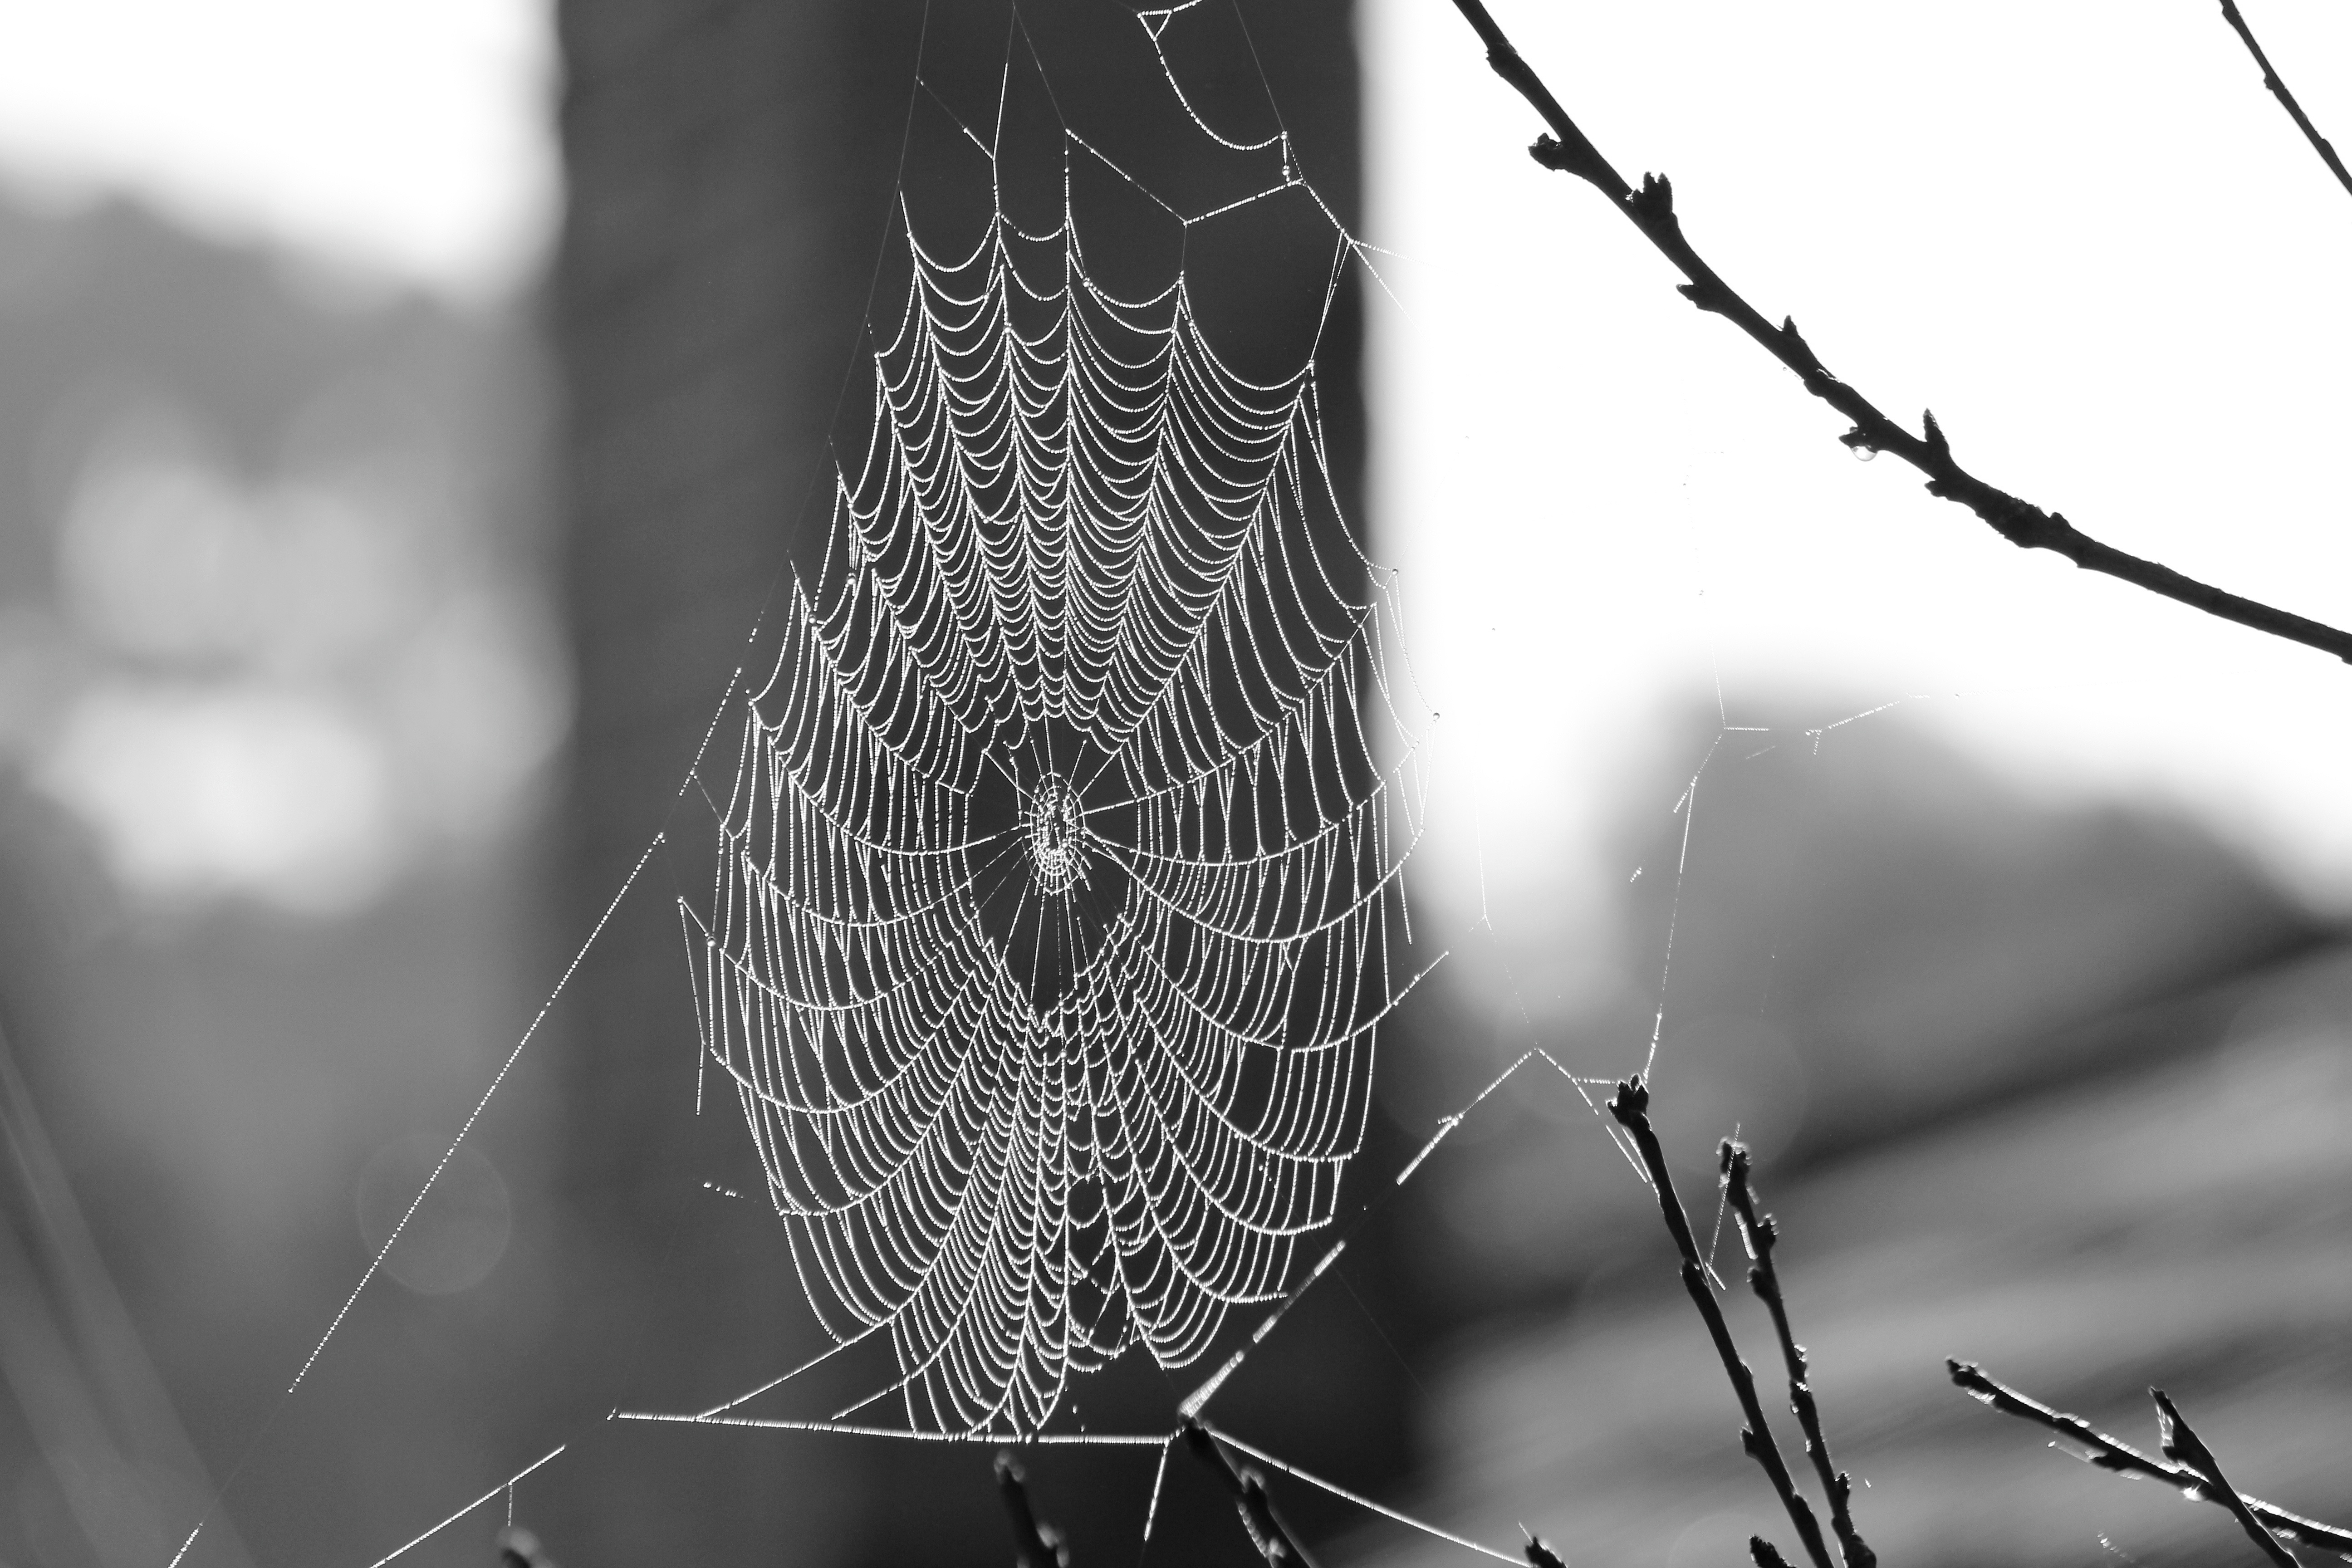
branch, fence, black and white, photography, leaf, line, black, monochrome, material, invertebrate, twig, spider web, close up, spider, symmetry, arachnid, macro photography, monochrome photography